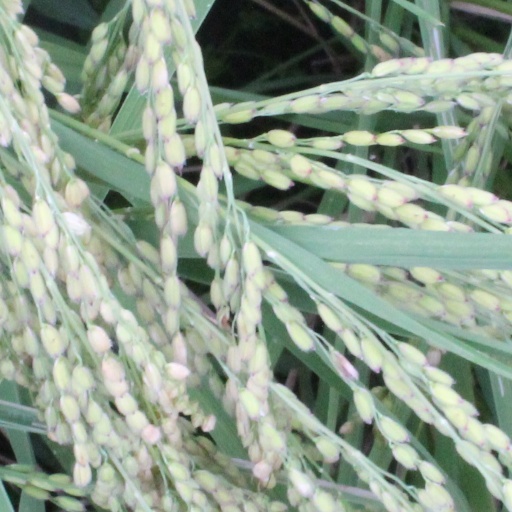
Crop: rice